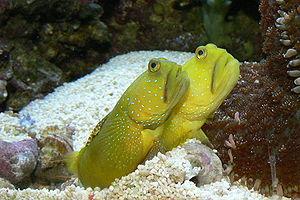
Le Gobie soufre, aussi appelé Gobie jaune est une espèce de gobie de la famille des Gobiidae, nommé ainsi pour sa couleur jaune vif.
Cryptocentrus est un genre de poissons de la famille des Gobiidae.